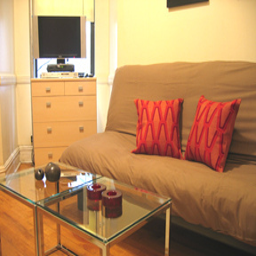
A couch sitting in a living room with two pillows.
this couch is brown and has red throw pillows
A living room with a glass coffee table, couch and television.
A couch, a coffee table, and a television on a dresser.
a couch with pillows and a glass table